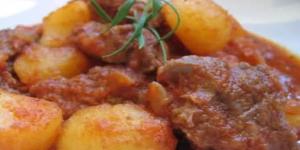
estofado de solomo